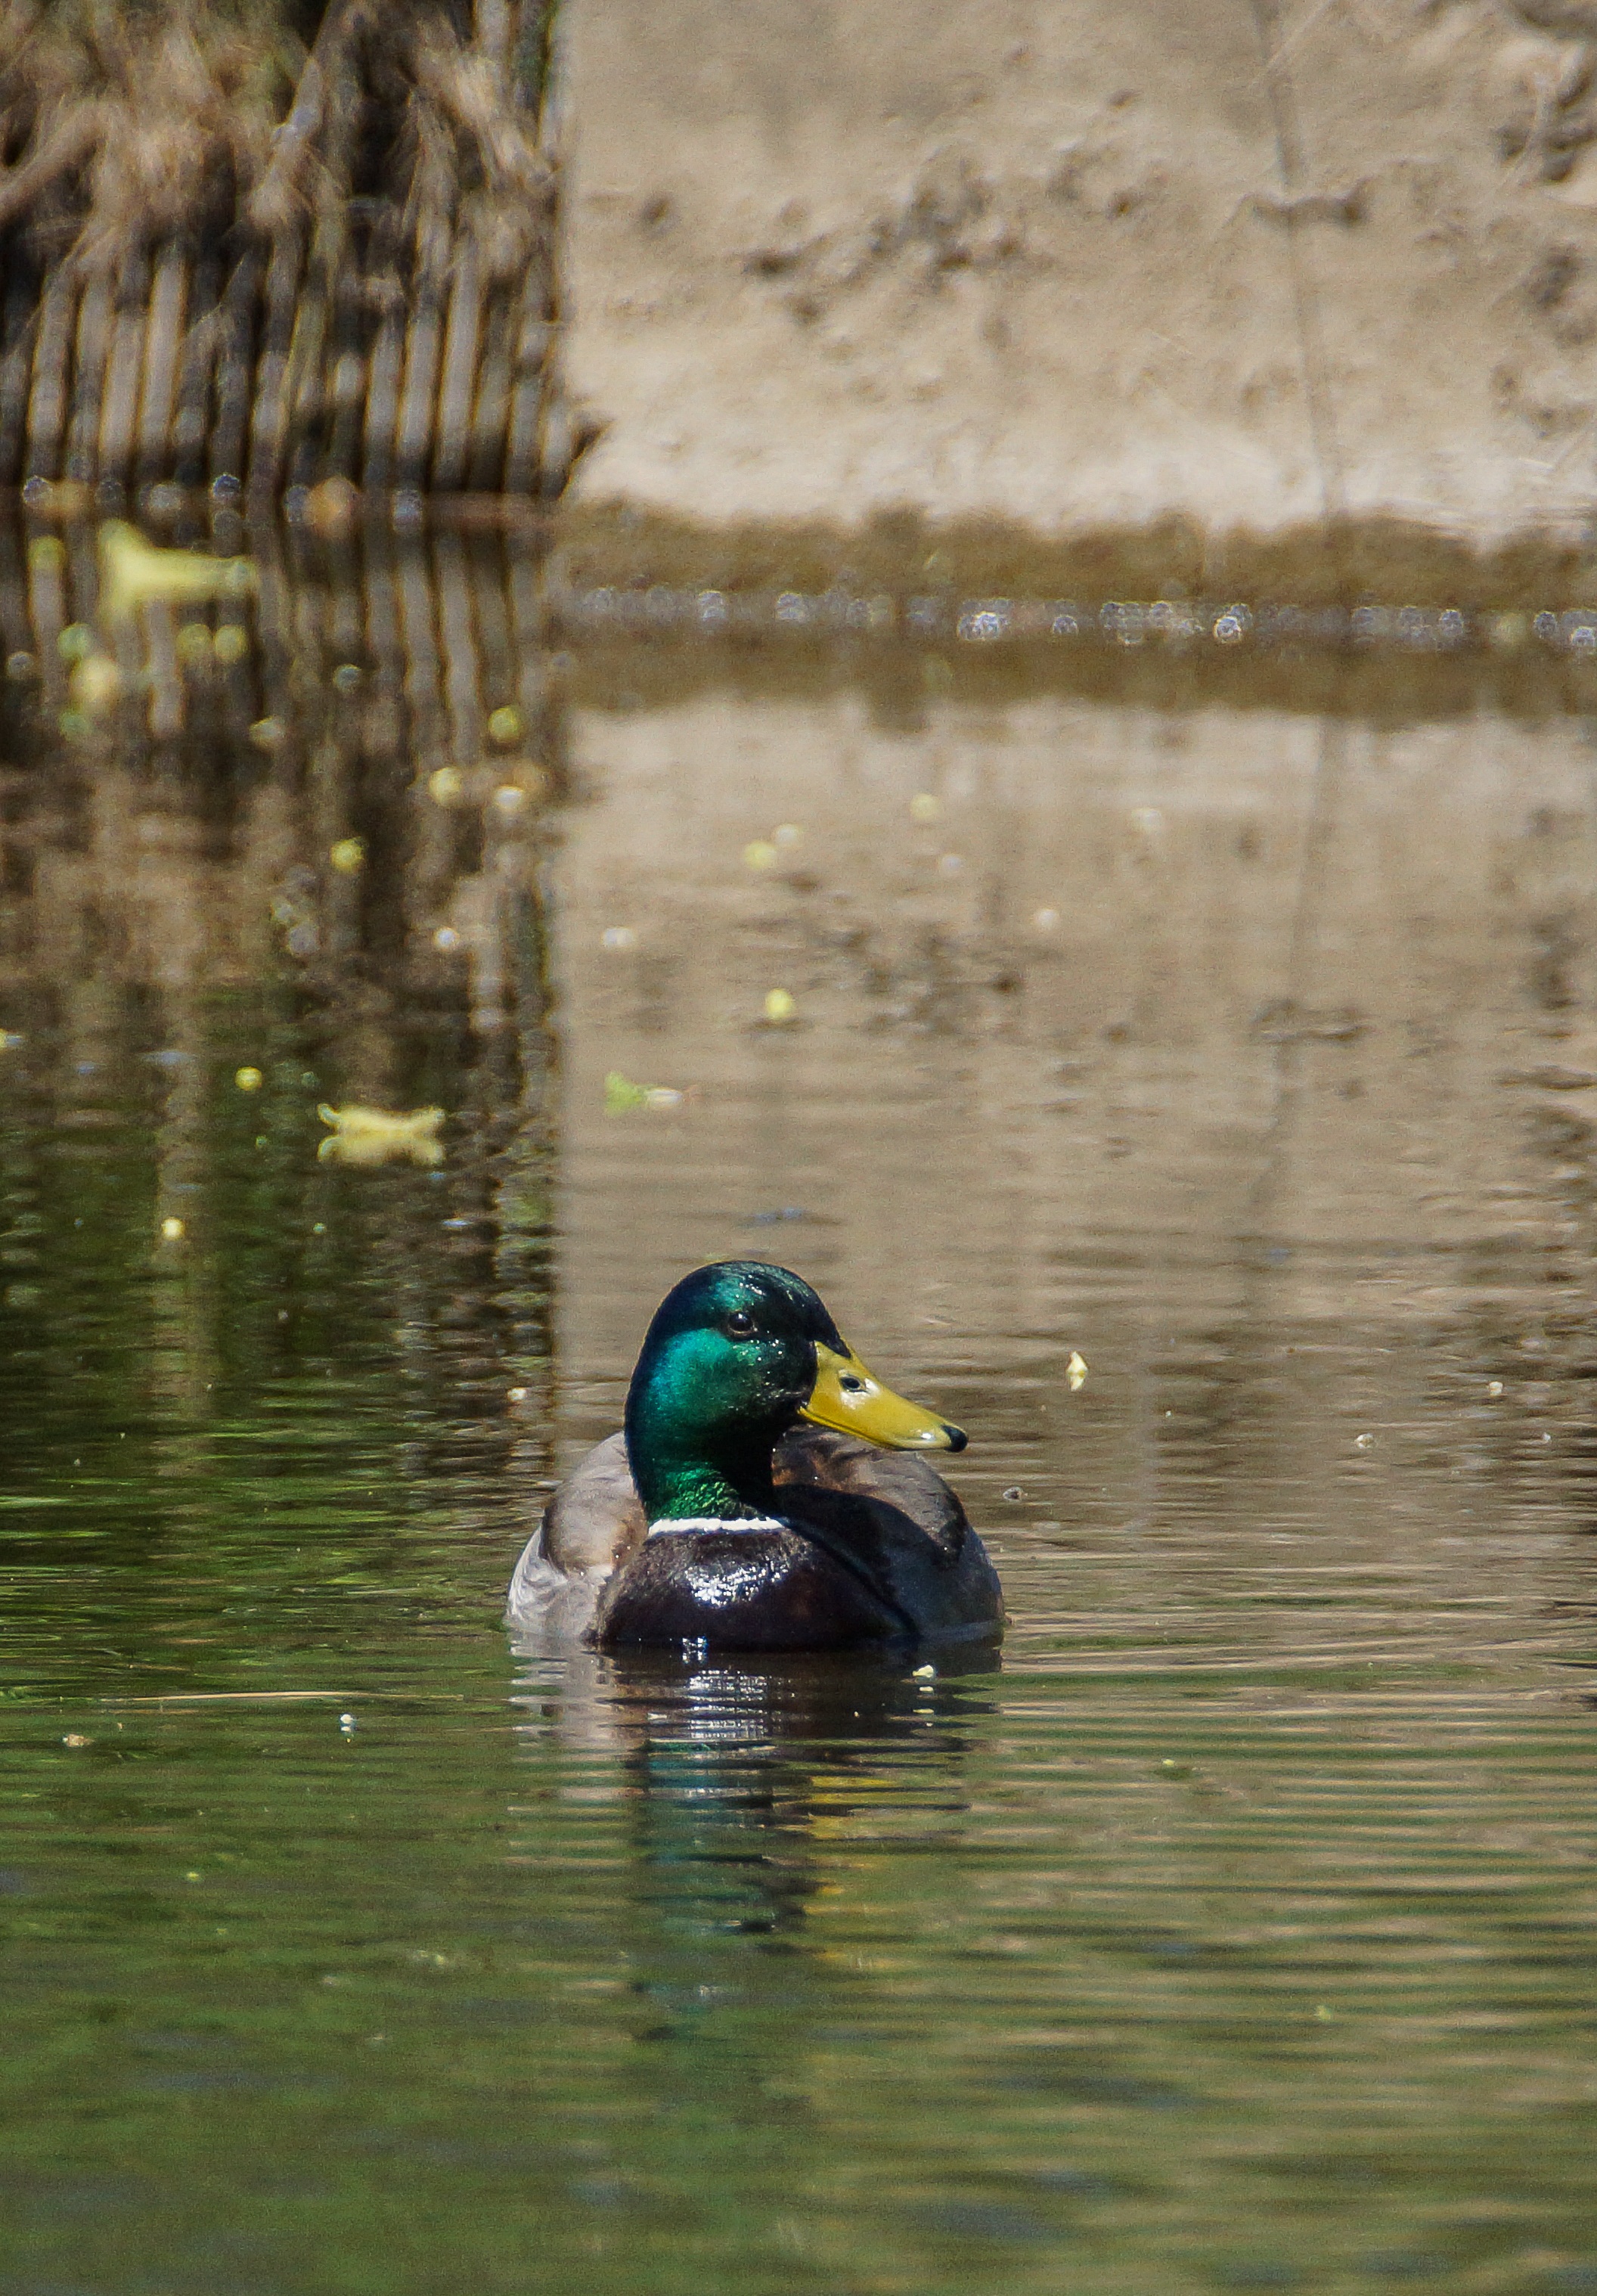
water, nature, bird, river, wildlife, reflection, fauna, duck, vertebrate, waterfowl, water bird, mallard, ducks geese and swans